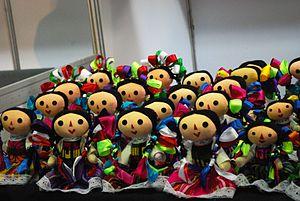
Les jouets artisanaux mexicains traditionnels sont ceux fabriqués par des artisans plutôt que fabriqués dans des usines. L'histoire des jouets mexicains remonte à l'ère mésoaméricaine, mais beaucoup de jouets datent de la période coloniale. Un grand nombre d’entre eux sont présentés comme outils pédagogiques par les évangélistes et sont associés à certains festivals et fêtes. Ces jouets varient énormément : bilboquet, loterie, poupées, personnages miniatures, animaux et objets et bien plus encore - en bois, métal, toile, cosses de maïs, céramique et verre. Ces jouets restent populaires dans tout le Mexique jusqu'au milieu du XXᵉ siècle, lorsque les jouets en plastique, fabriqués en usine, deviennent largement disponibles. En raison de la publicité que reçoivent les jouets commerciaux et de leur prix moins élevé, la plupart des jouets traditionnels se vendent comme artisanat, principalement aux touristes et aux collectionneurs.